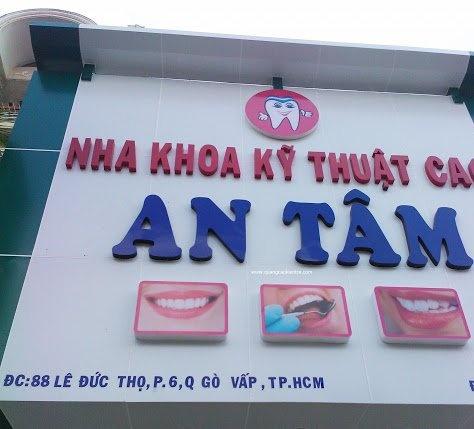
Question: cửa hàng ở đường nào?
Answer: đường lê đức thọ